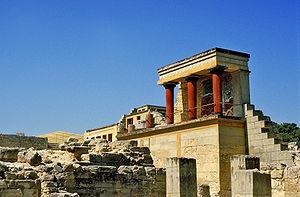
La Crète est la principale île grecque et également l'une des plus méridionales de Grèce. Elle représente une des frontières symboliques entre l'Occident et l'Orient.
Palais ou édifice monumental peut désigner :